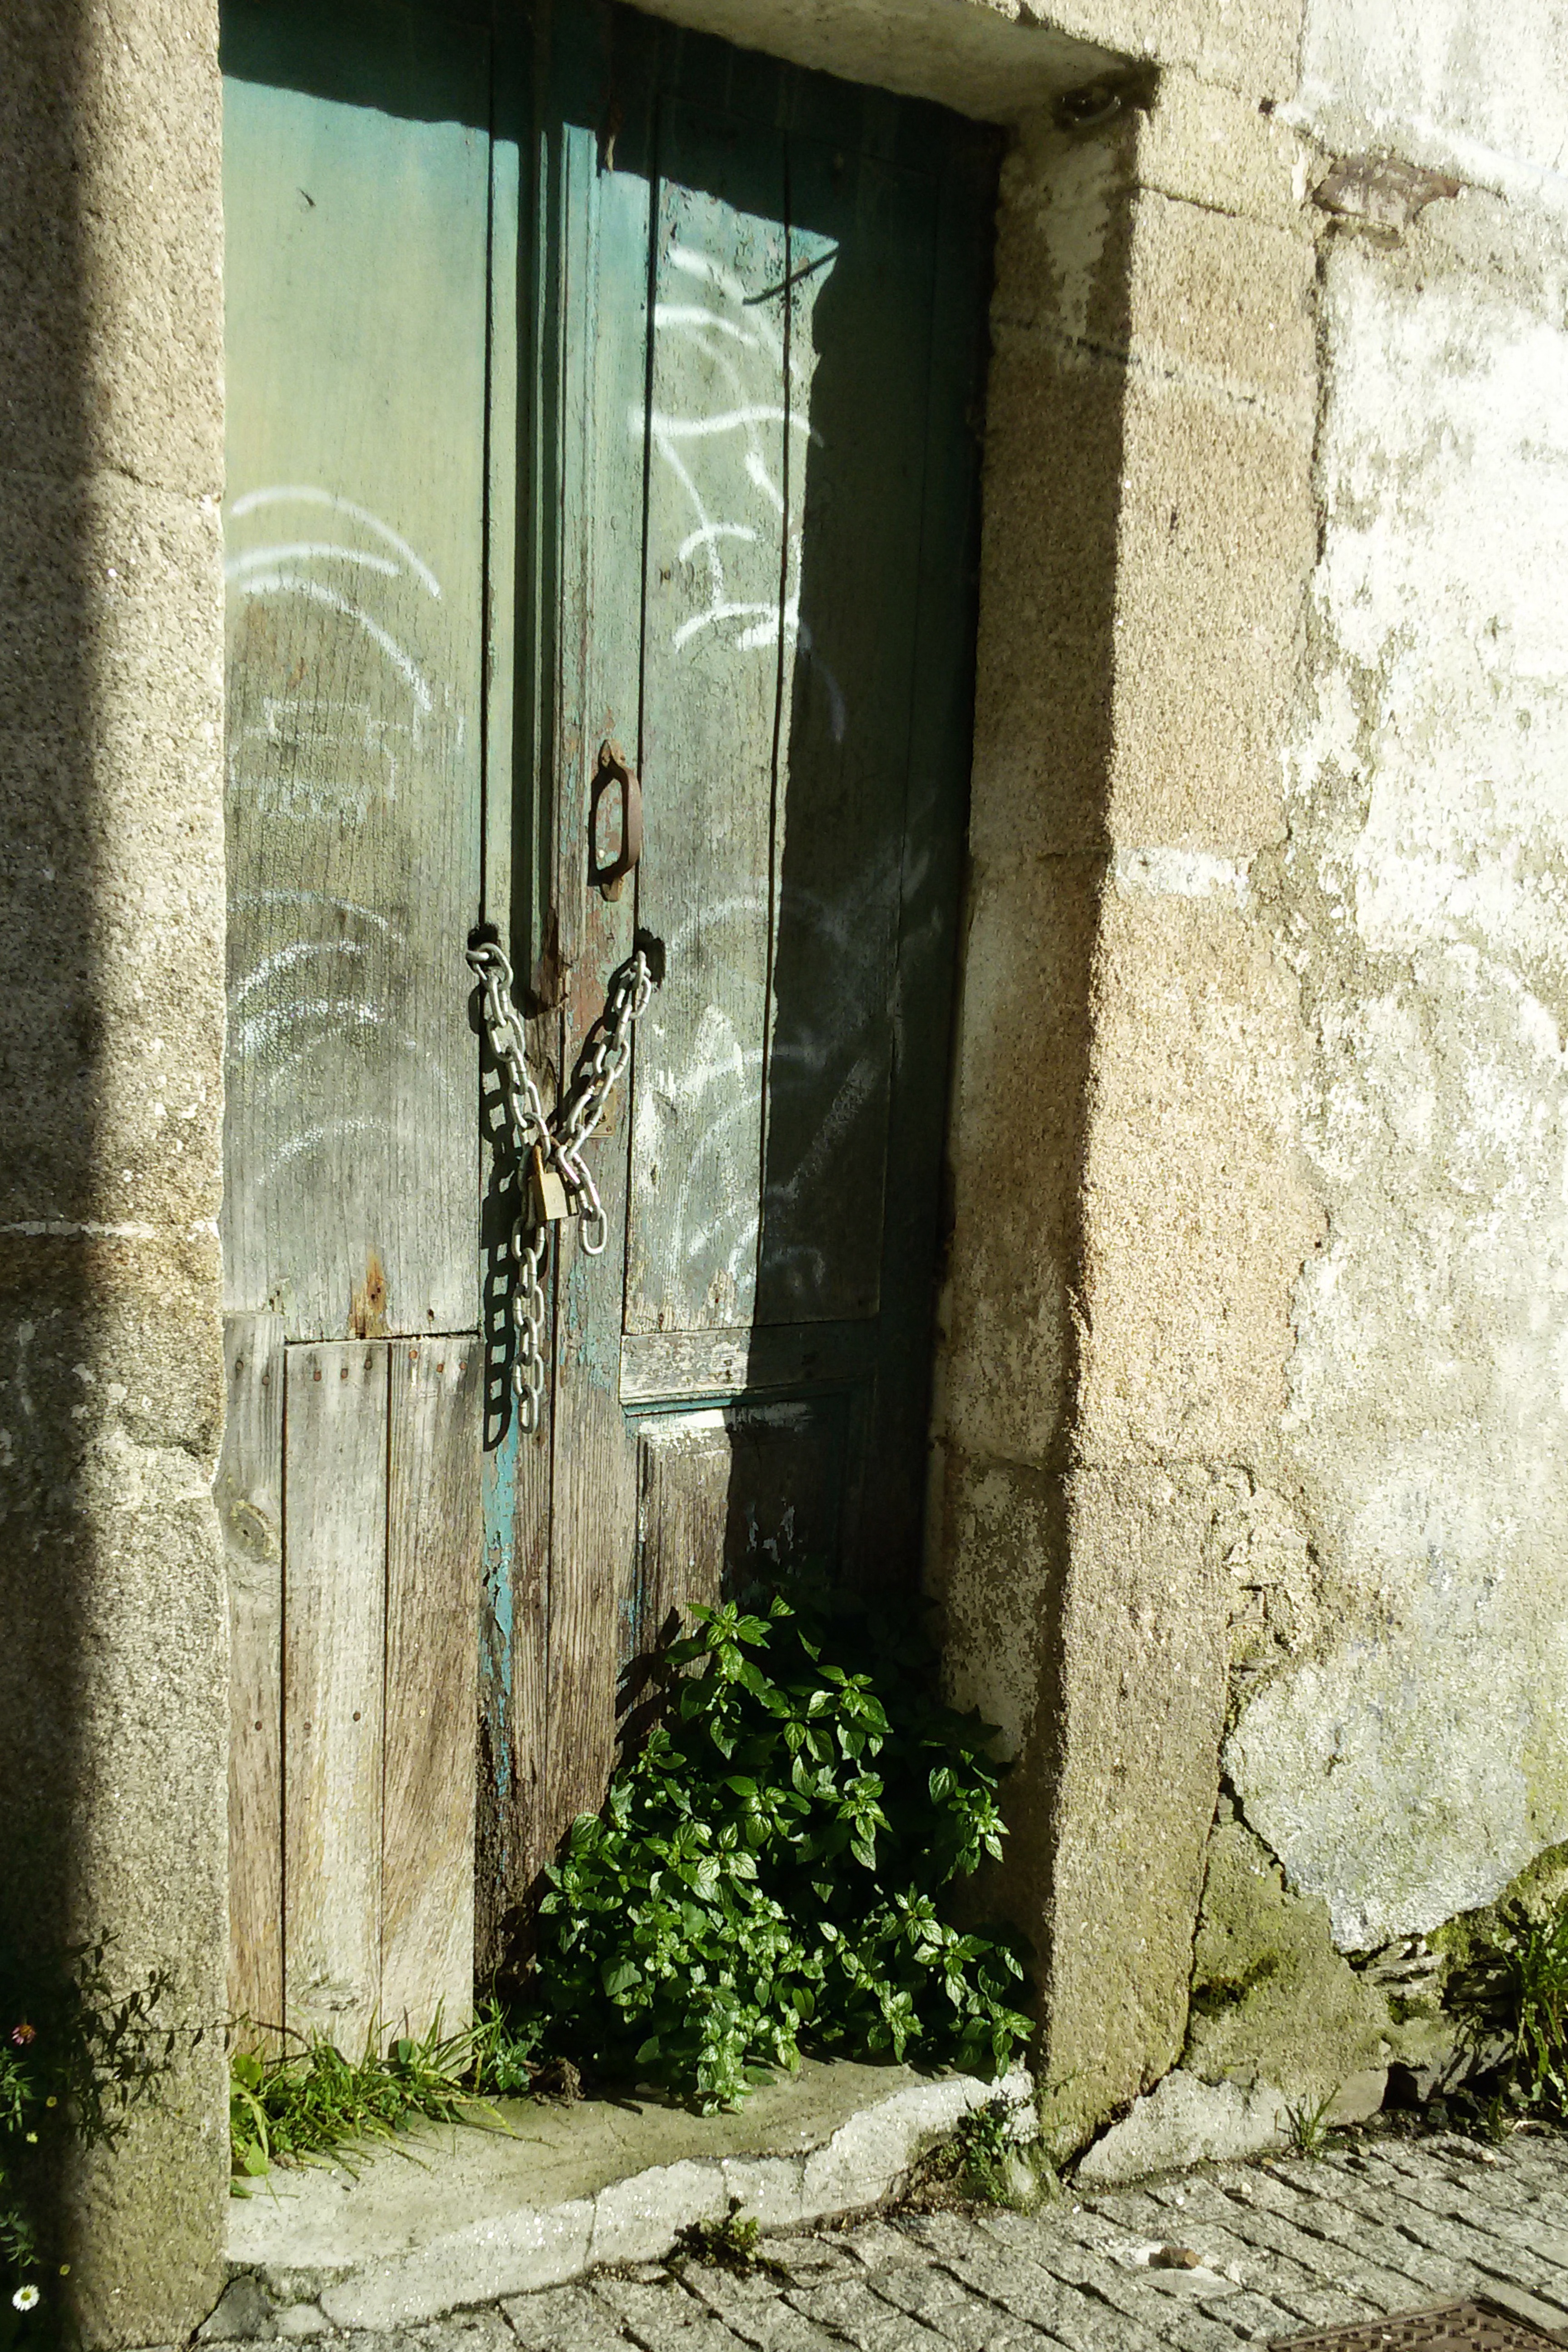
road, street, house, window, alley, wall, green, door, art, urban area, ancient history